Garden State Parkway

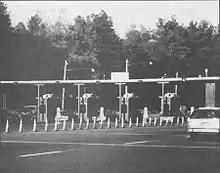
Historical picture of a Garden State Parkway toll plaza

Past this point, the road comes to an interchange for Crest Haven Road (CR 609), which provides access to the Cape May County Park & Zoo and a building complex containing the Cape May County Technical School District. After a southbound entrance ramp from U.S. Route 9, the parkway leaves Cape May Court House and returns to a desolate wooded setting with a wide tree-filled median. Continuing north, the parkway has an interchange with Avalon Boulevard (CR 601), serving Avalon and Swainton. North of this point, the highway enters Dennis Township and has a partial interchange with Sea Isle Boulevard (CR 625), serving Sea Isle City before reaching the Bruce Willis Service Area in the median. Past the service area, the parkway enters Upper Township and reaches the Cape May Toll Plaza northbound immediately before meeting the southern terminus of Route 50, which serves Seaville, at a partial interchange. After passing east of several homes and a golf course, the parkway has the John B. Townsend Shoemaker Holly Picnic Area in the median before it crosses over the abandoned Pennsylvania-Reading Seashore Lines Ocean City Branch. Continuing north, the highway comes to a diamond interchange with U.S. Route 9 and Roosevelt Boulevard (CR 623), which serves Ocean City and Marmora. North of this exit, U.S. Route 9 begins to run concurrently with the Garden State Parkway, and the two routes run east of the community of Beesleys Point before the median narrows, and they cross the Great Egg Harbor Bay on the Great Egg Harbor Bridge.